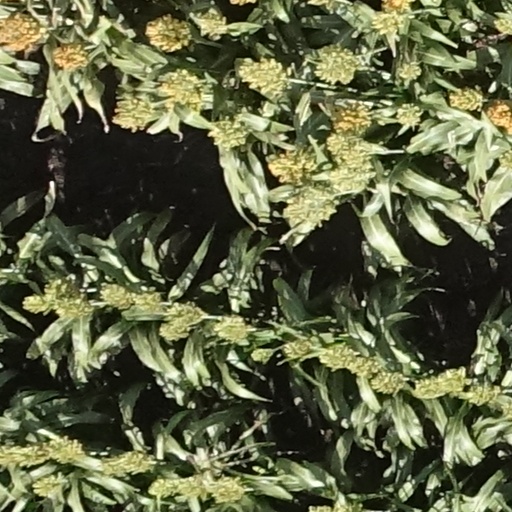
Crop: sorghum